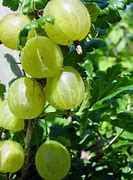
Label: Kiwi